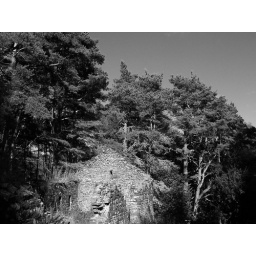
An abandoned house in a forest in Brecon, Wales